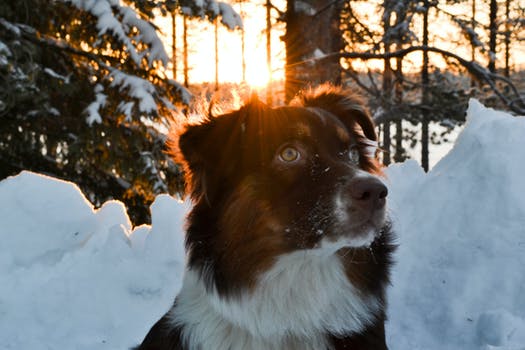
Label: No Watermark